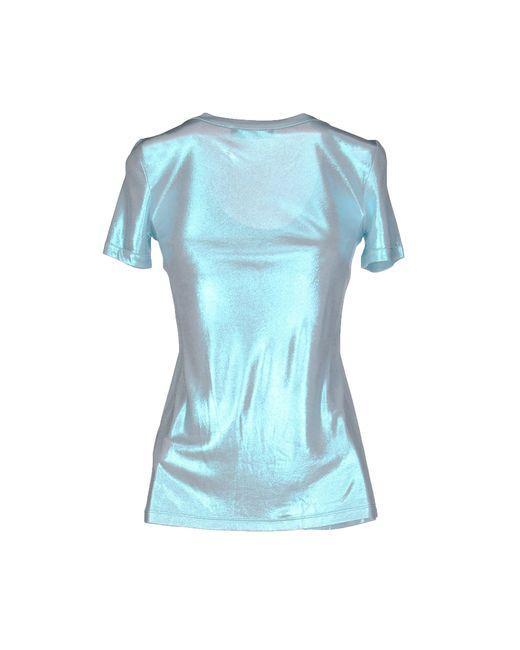
Schimmerndes T-Shirt mit Rundhalsausschnitt und halben Ärmeln für Damen